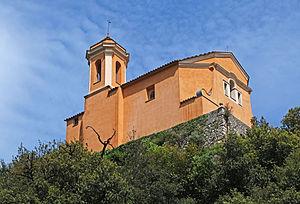
La chapelle du château de Saint-André-de-la-Roche
Le château de Saint-André est un château situé à Saint-André-de-la-Roche. Le château est inscrit au titre des monuments historiques par arrêté du 10 juin 1975 et classé à la même date.
Saint-André-de-la-Roche est une commune française située dans le département des Alpes-Maritimes, en région Provence-Alpes-Côte d'Azur. À compter du 4 février 2001, Saint-André-de-Nice devient Saint-André-de-la-Roche.
La famille Thaon de Revel est une très ancienne famille originaire de Lantosque puisqu'elle y est attestée depuis 1454. Elle entre dans l'histoire du comté de Nice avec Pierre Thaon, médecin du duc de Savoie.